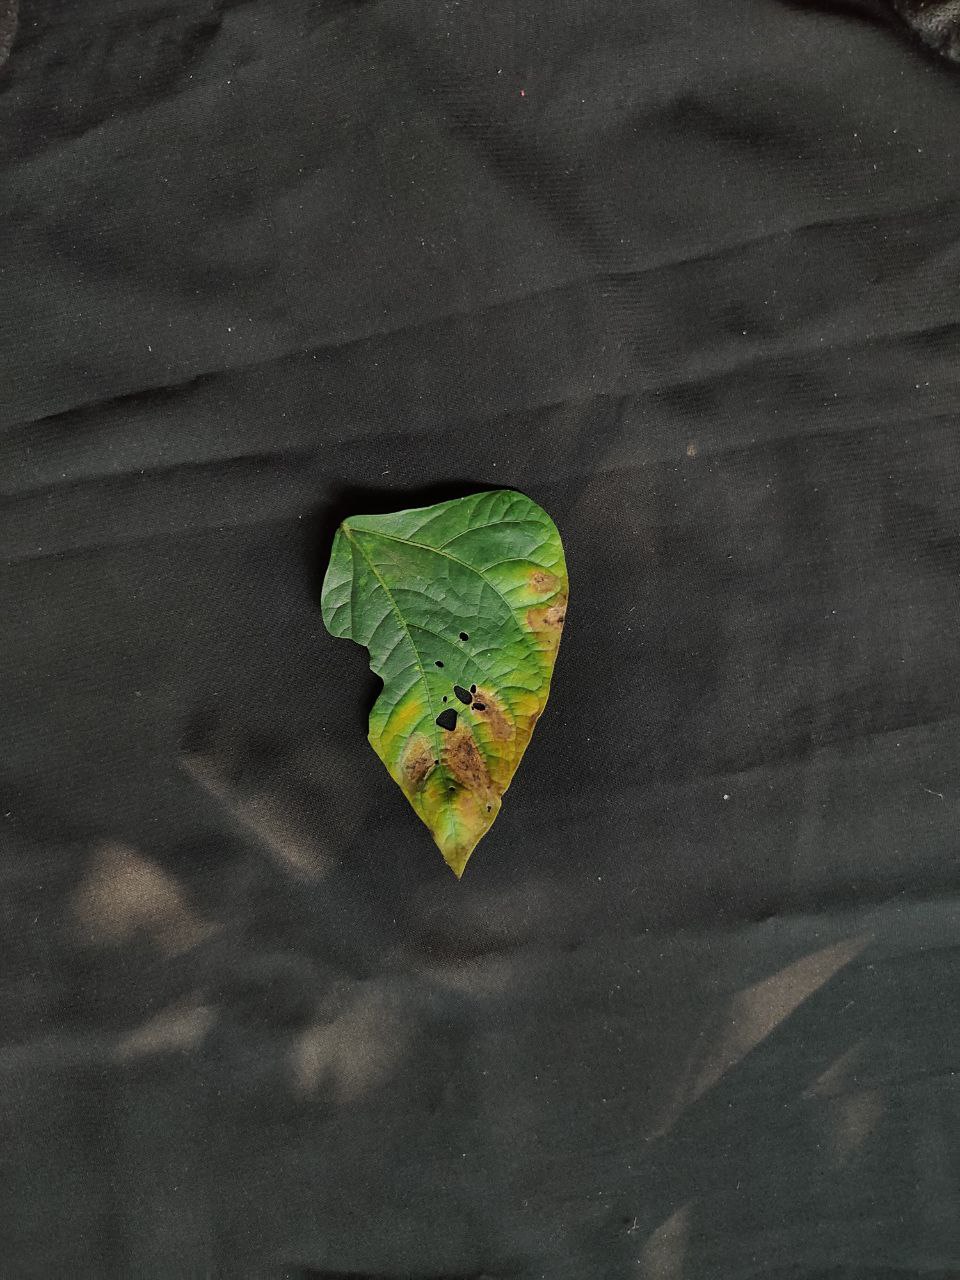
Crop: cowpea
Leaf condition: Bacterial wilt